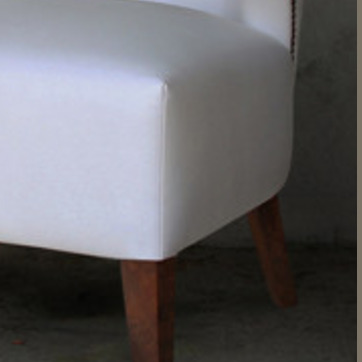
Material: leather